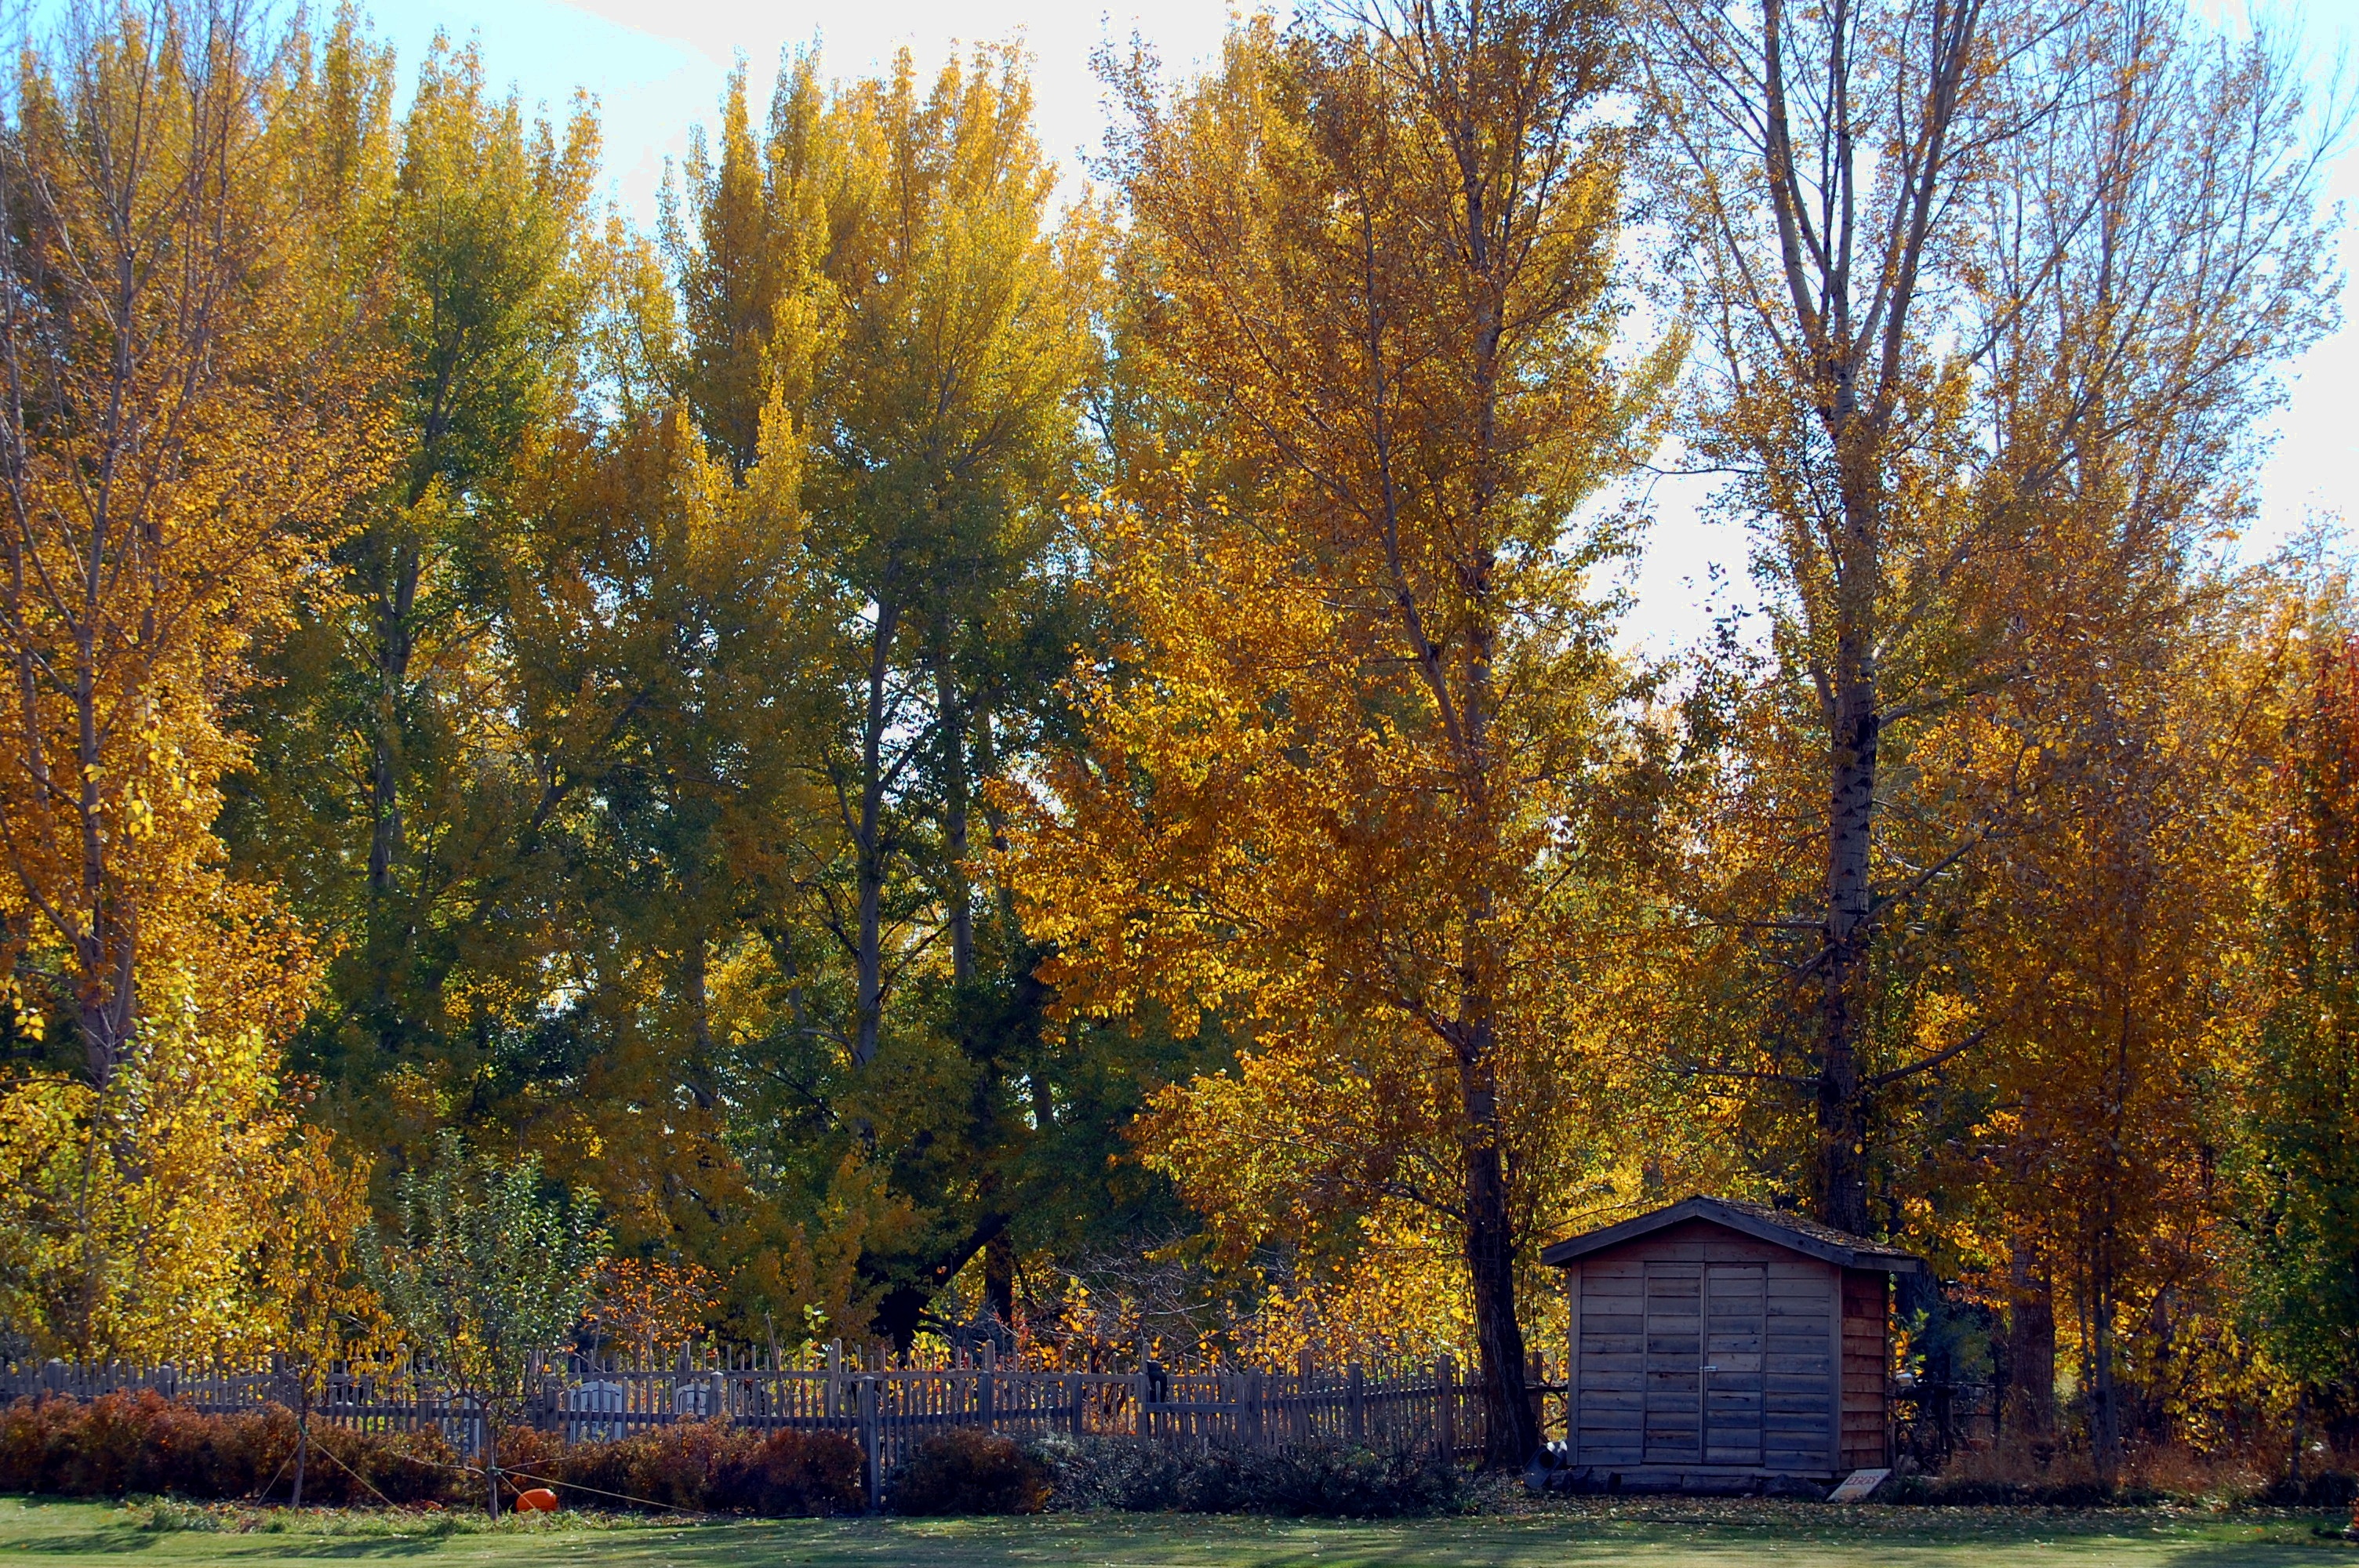
landscape, tree, forest, plant, meadow, leaf, autumn, season, deciduous, grove, woodland, autumn landscape, ecosystem, biome, chicken coop, woody plant, temperate broadleaf and mixed forest, temperate coniferous forest